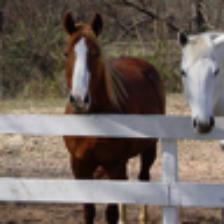
Label: NonHuman